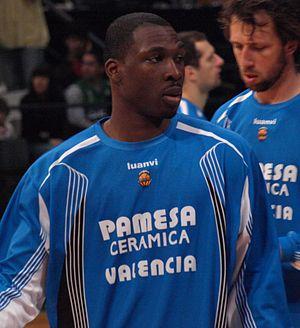
Le championnat de France de basket-ball, nommé Nationale 1 jusqu'en 1993, Pro A de 1993 à 2018, puis Jeep Élite depuis le 1ᵉʳ mars 2018 est une compétition annuelle mettant aux prises les dix-huit meilleurs clubs professionnels de basket-ball en France. Le premier titre de champion de France est décerné en 1921. Depuis 1987, c'est la Ligue nationale de basket-ball qui organise la compétition.
L’Élan béarnais Pau-Lacq-Orthez est un club professionnel de basket-ball basé à Pau.
Le Stade lorrain université club Nancy basket, plus couramment appelé SLUC Nancy Basket, est un club français de basket-ball situé à Nancy. Le surnom du club est les « Cougars ».
Florent Piétrus, né le 19 janvier 1981 aux Abymes en Guadeloupe, est un joueur de basket-ball français de 2,02 m pour 107 kg, évoluant au poste d'intérieur. Avec l'Équipe de France, il obtient quatre médailles lors de compétitions internationales, l'or en 2013, l'argent en 2011 et le bronze en 2005 lors de championnat d'Europe, et le bronze lors de la Coupe du monde 2014 en Espagne. En club, il débute avec Pau-Orthez avant de faire l'essentiel de sa carrière en Espagne puis de revenir en France, à Nancy puis Gravelines. Des titres de champion de France et de champion d'Espagne figurent à son palmarès, ainsi qu'un titre européen, l'EuroCoupe 2010 avec Power Electronics Valencia.